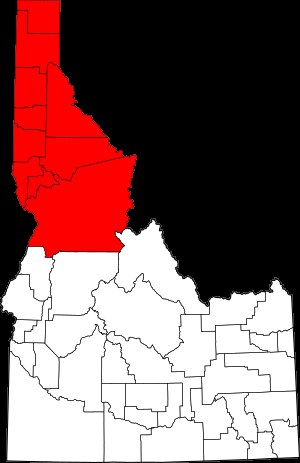
Idaho Panhandle
Kort over Idaho. De 10 counties, der udgør Idaho Panhandle er markeret med rødt.
Idaho Panhandle er betegnelsen for den nordlige del af staten Idaho i USA. Panhandleområdet omfatter de ti nordligste amter i Idaho. Benewah, Bonner, Boundary, Clearwater, Idaho, Kootenai, Latah, Lewis, Nez Perce og Shoshone.